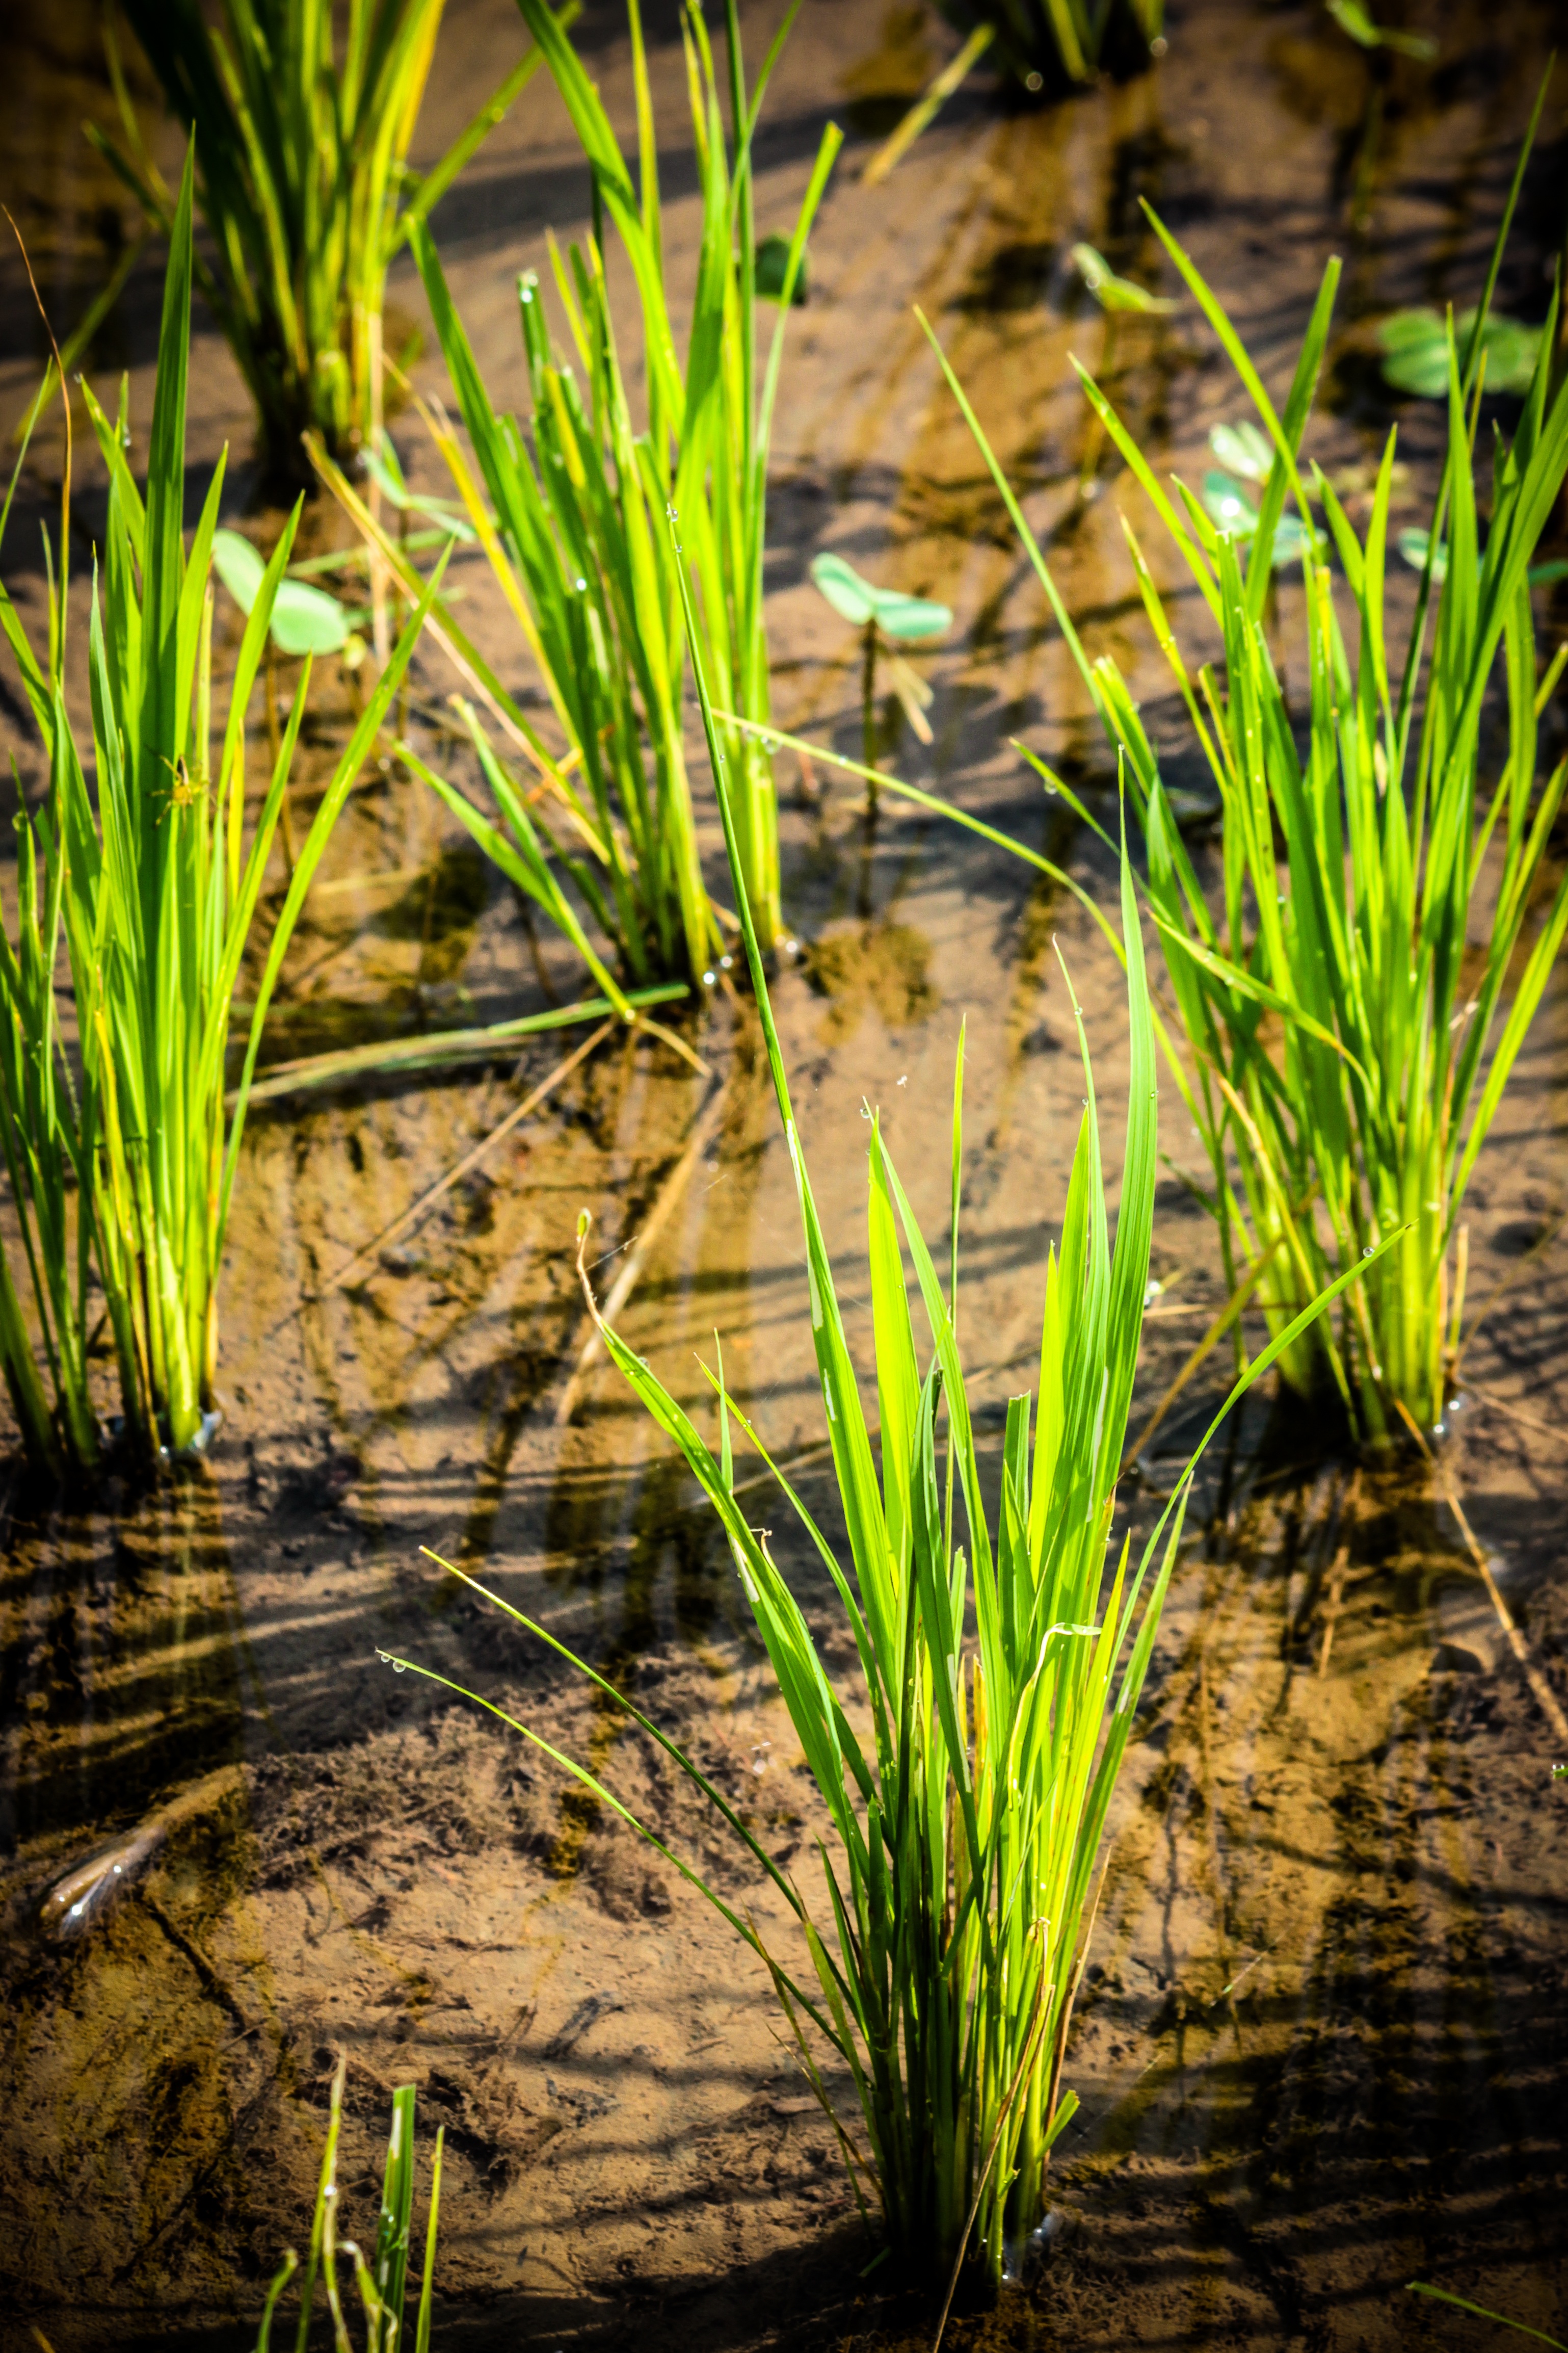
grass, plant, lawn, flower, pond, green, herb, soil, botany, garden, aquatic plant, grass family, arecales